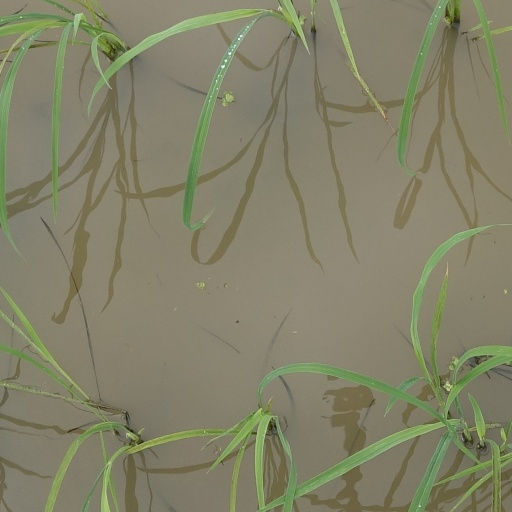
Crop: rice